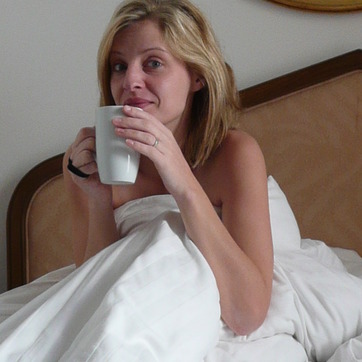
Material: skin